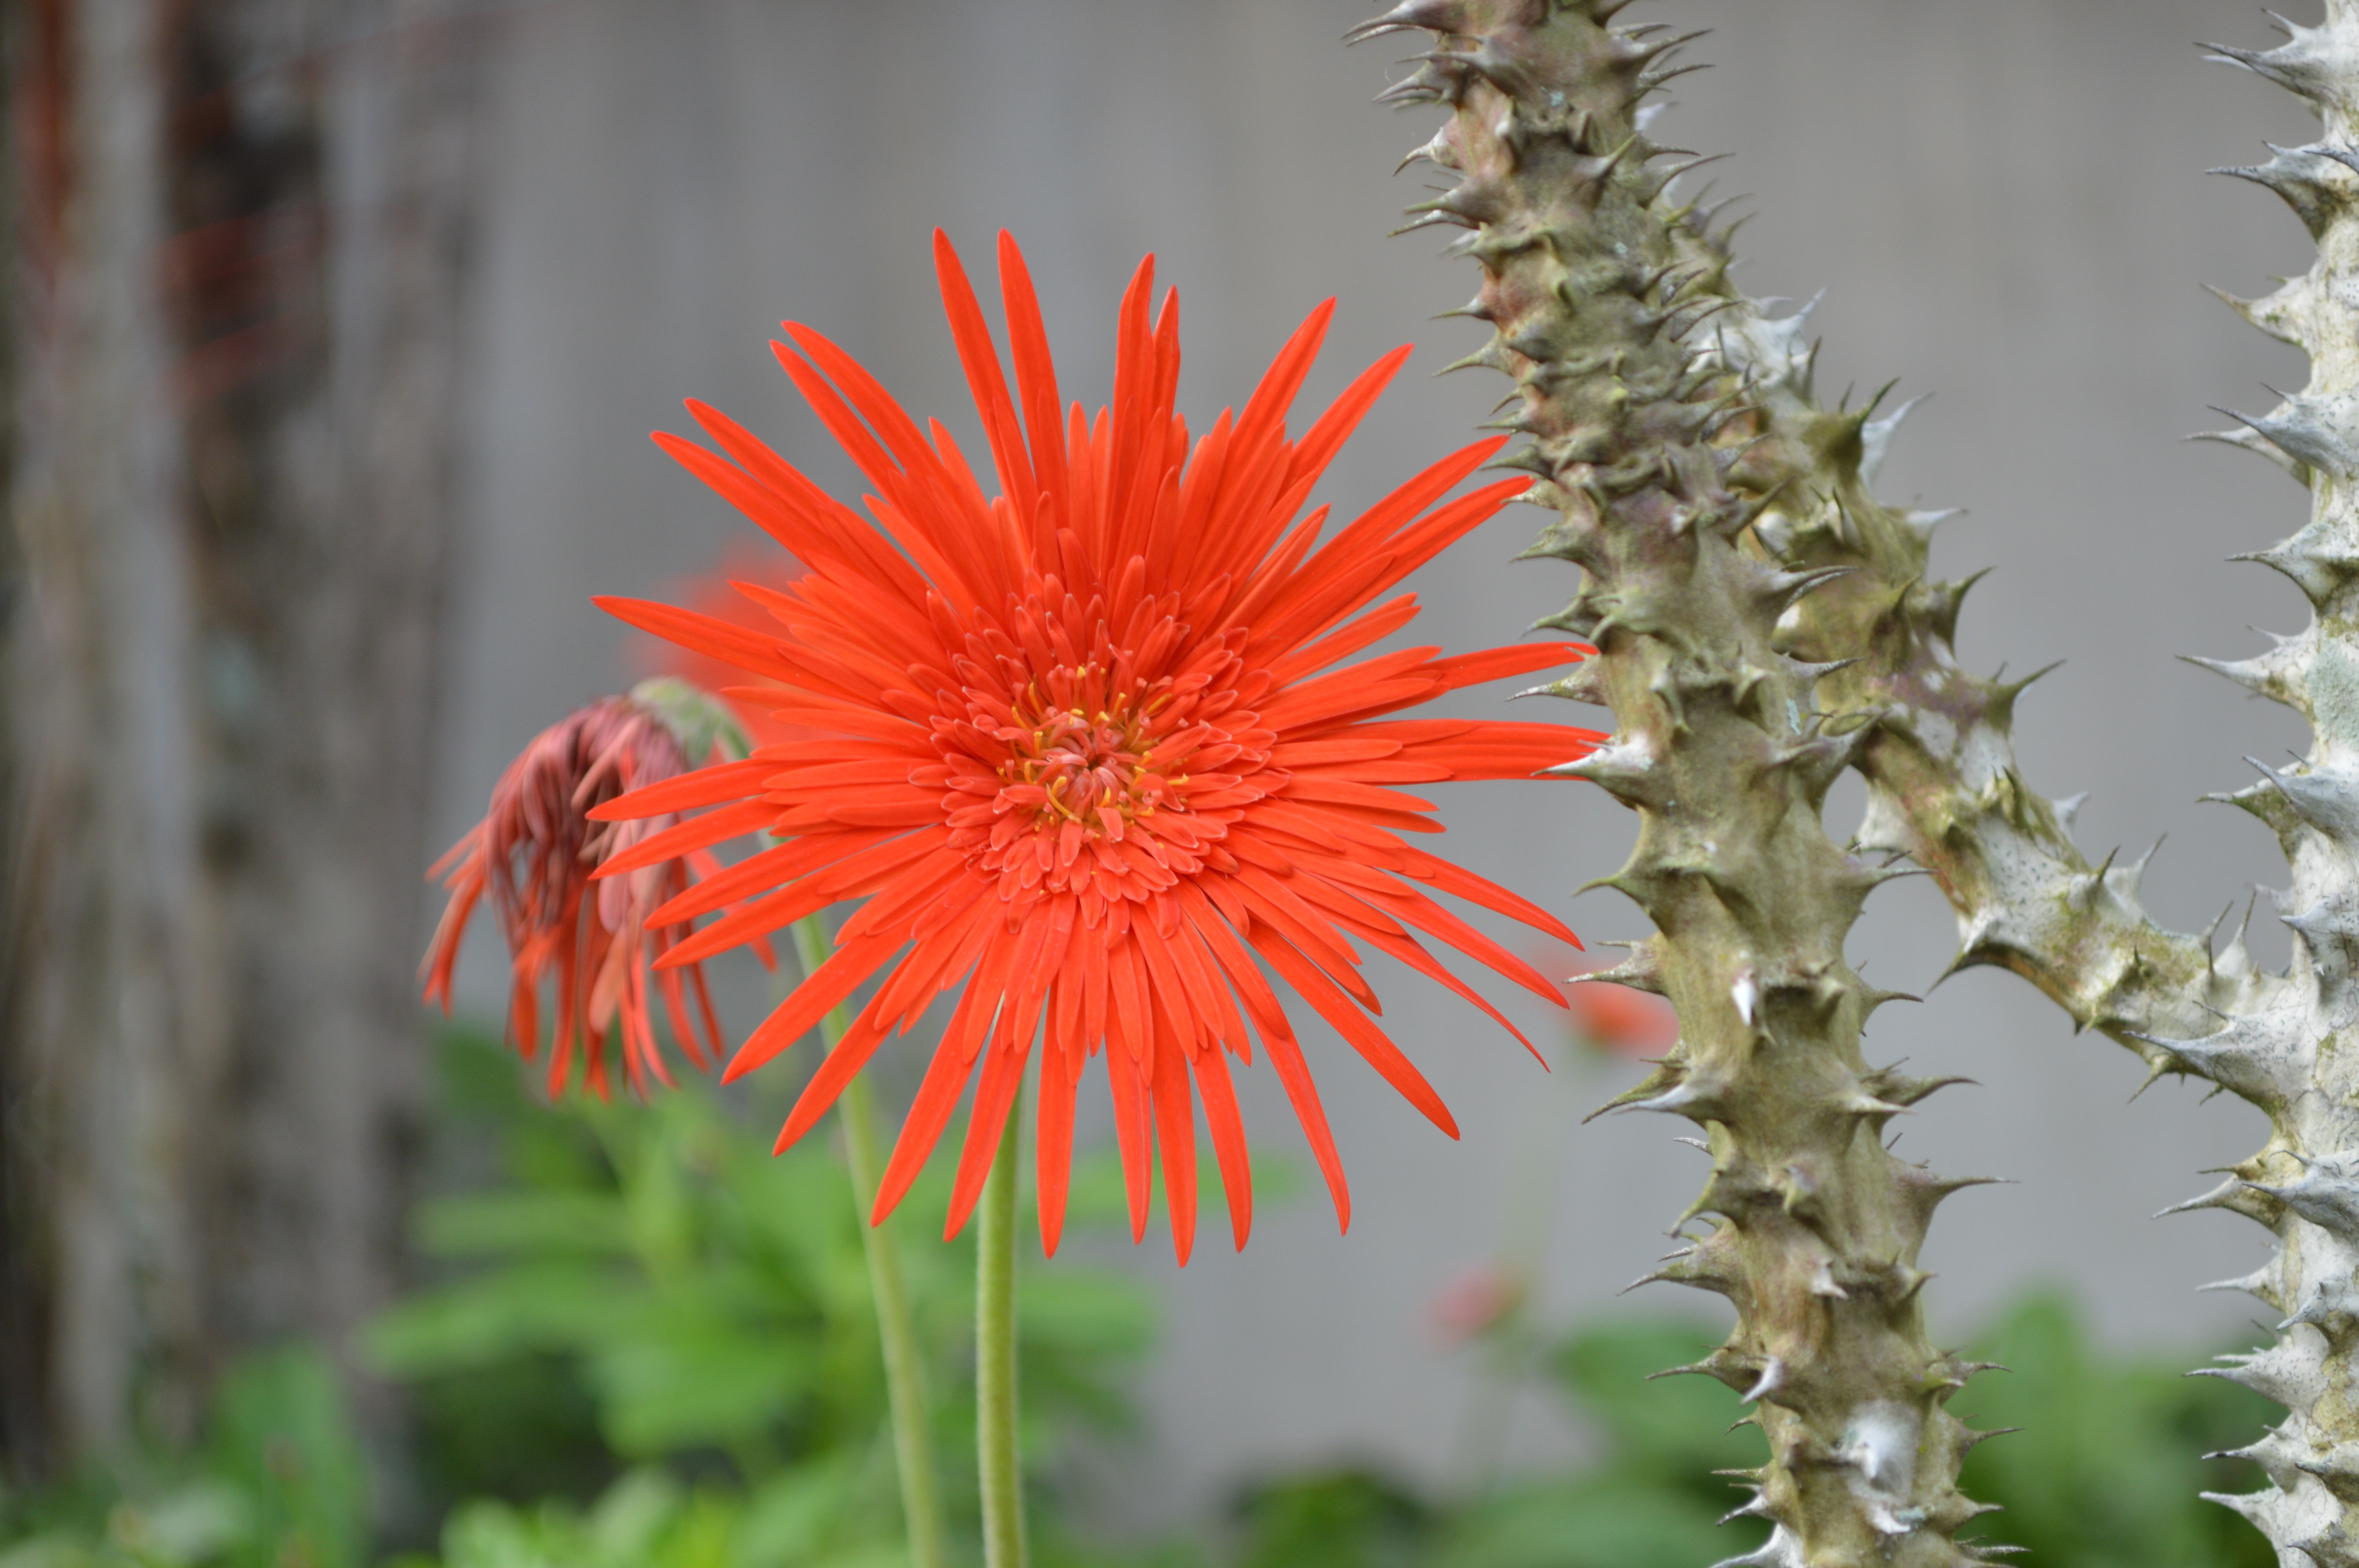
nature, plant, flower, bloom, daisy, botany, colorful, flora, wildflower, flowers, close up, petals, blossoms, daisies, macro photography, flowering plant, daisy family, torch lily, plant stem, land plant, aurora province, baler philippines